Curtiss-Wright CW-15

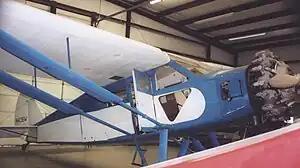
CW-15C Sedan on display at the Historic Aircraft Restoration Museum, Dauster Field, Creve Coeur, Missouri in June 2006

The Curtiss-Wright CW-15 Sedan was a four-seat utility aircraft produced in small numbers in the United States in the early 1930s. It was a braced high-wing monoplane with conventional tailwheel landing gear with a fully enclosed cabin, superficially resembling the Travel Air 10. At the time of the CW-15's design, Travel Air had recently been acquired by Curtiss-Wright.